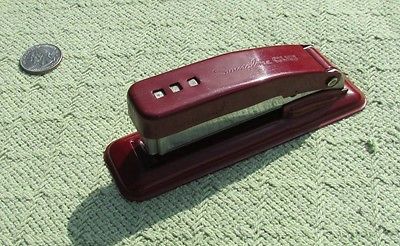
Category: stapler